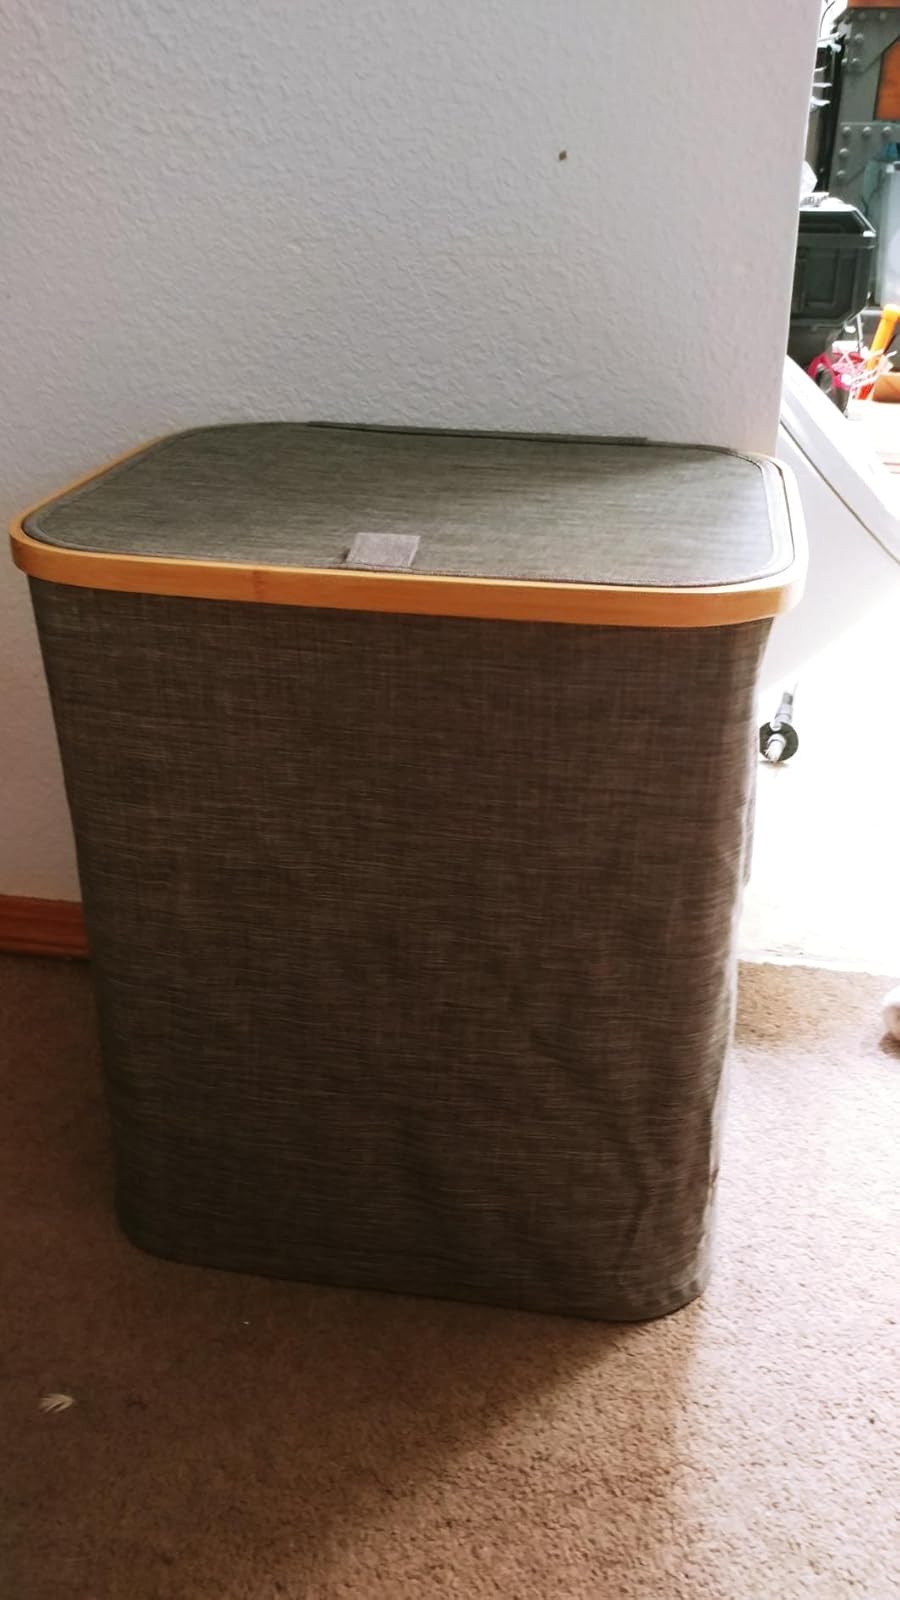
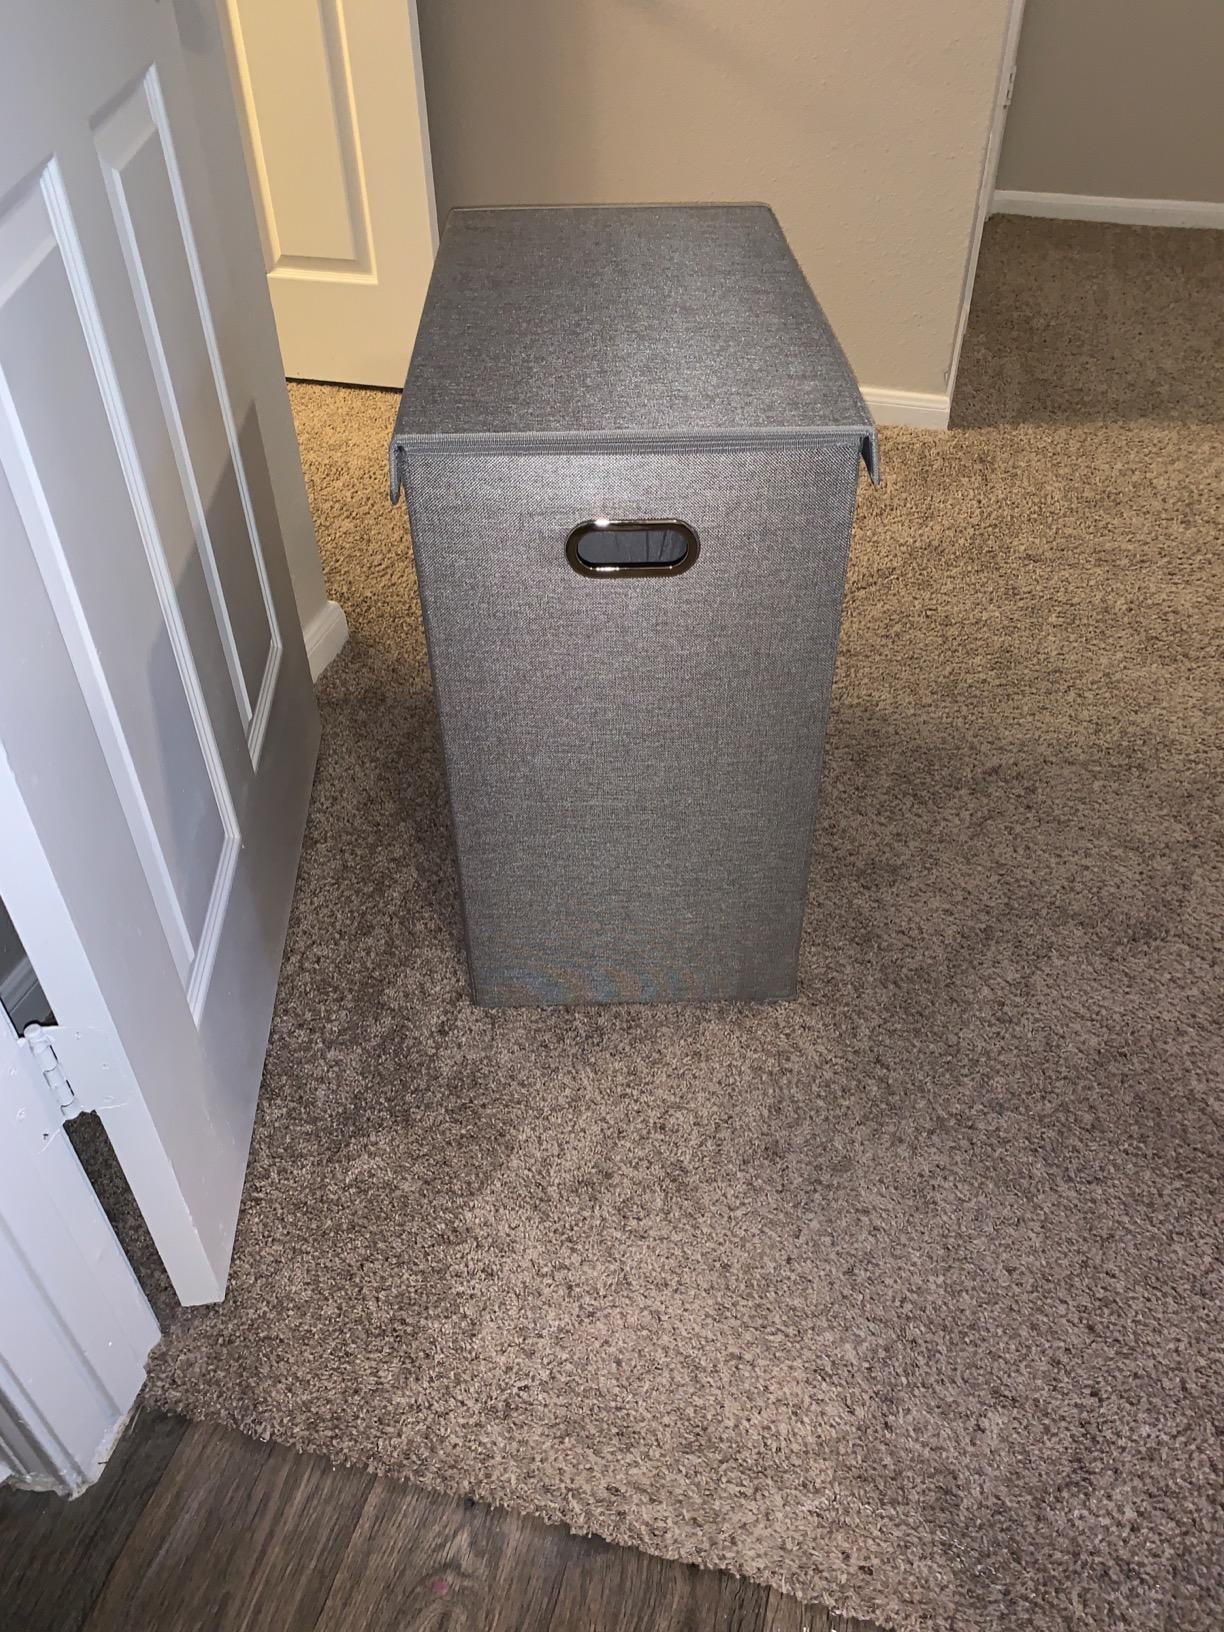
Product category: items_hamper
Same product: no